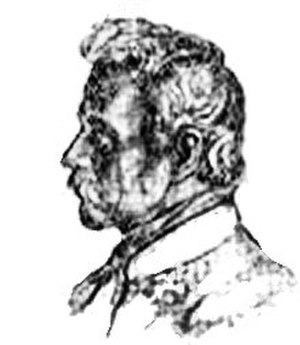
Joseph Daniel Böhm
Joseph Daniel Böhm.
Joseph Daniel Böhm var en østrigsk billedhugger og medaljegravør, far til sir Joseph Boehm.